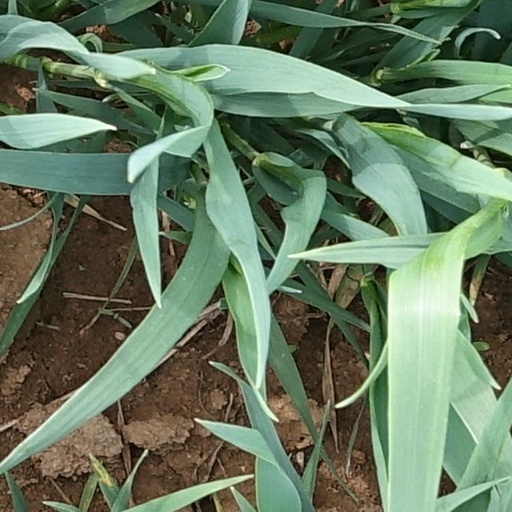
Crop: wheat